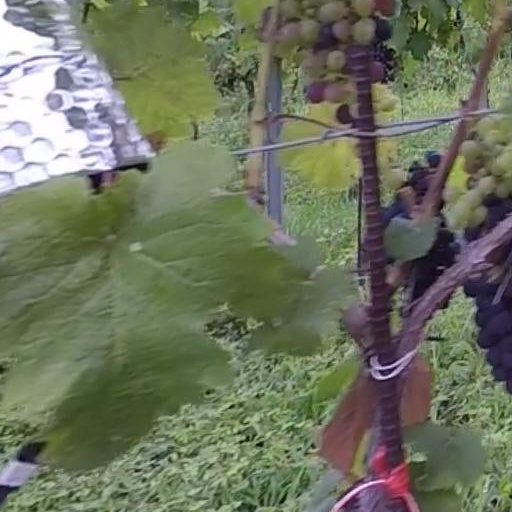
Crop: grape